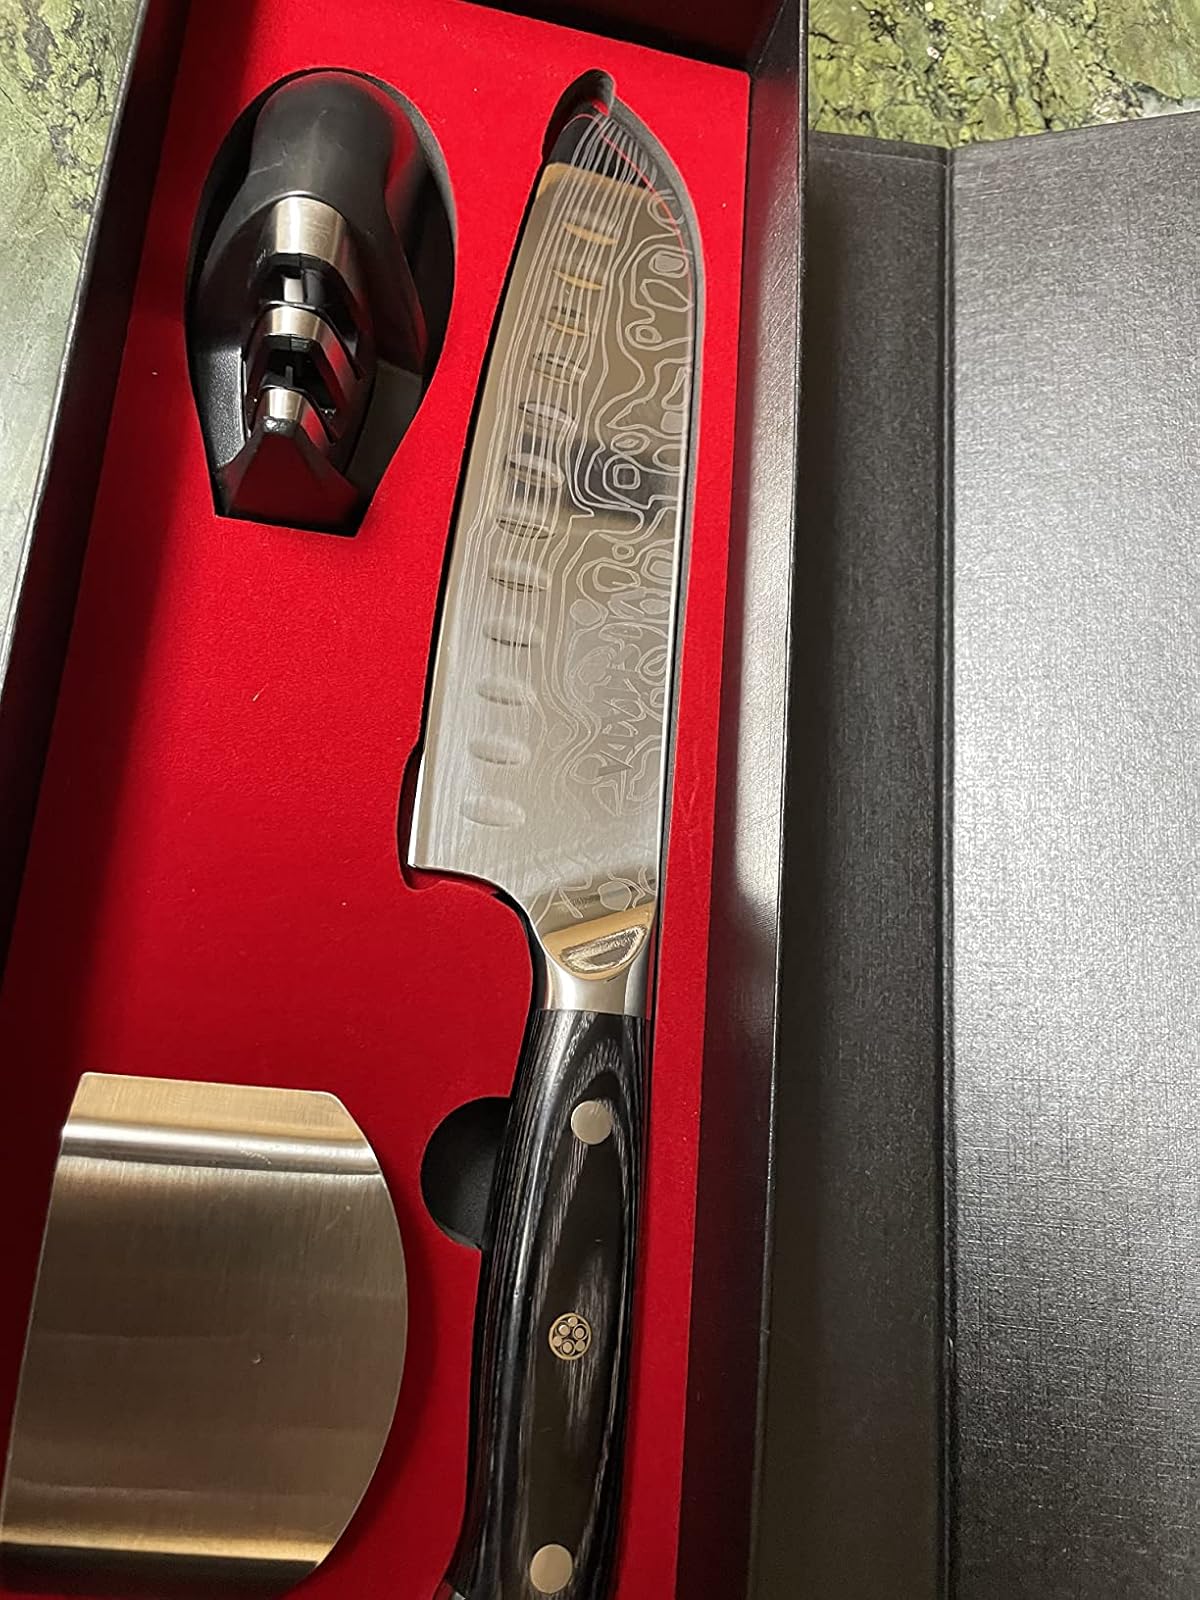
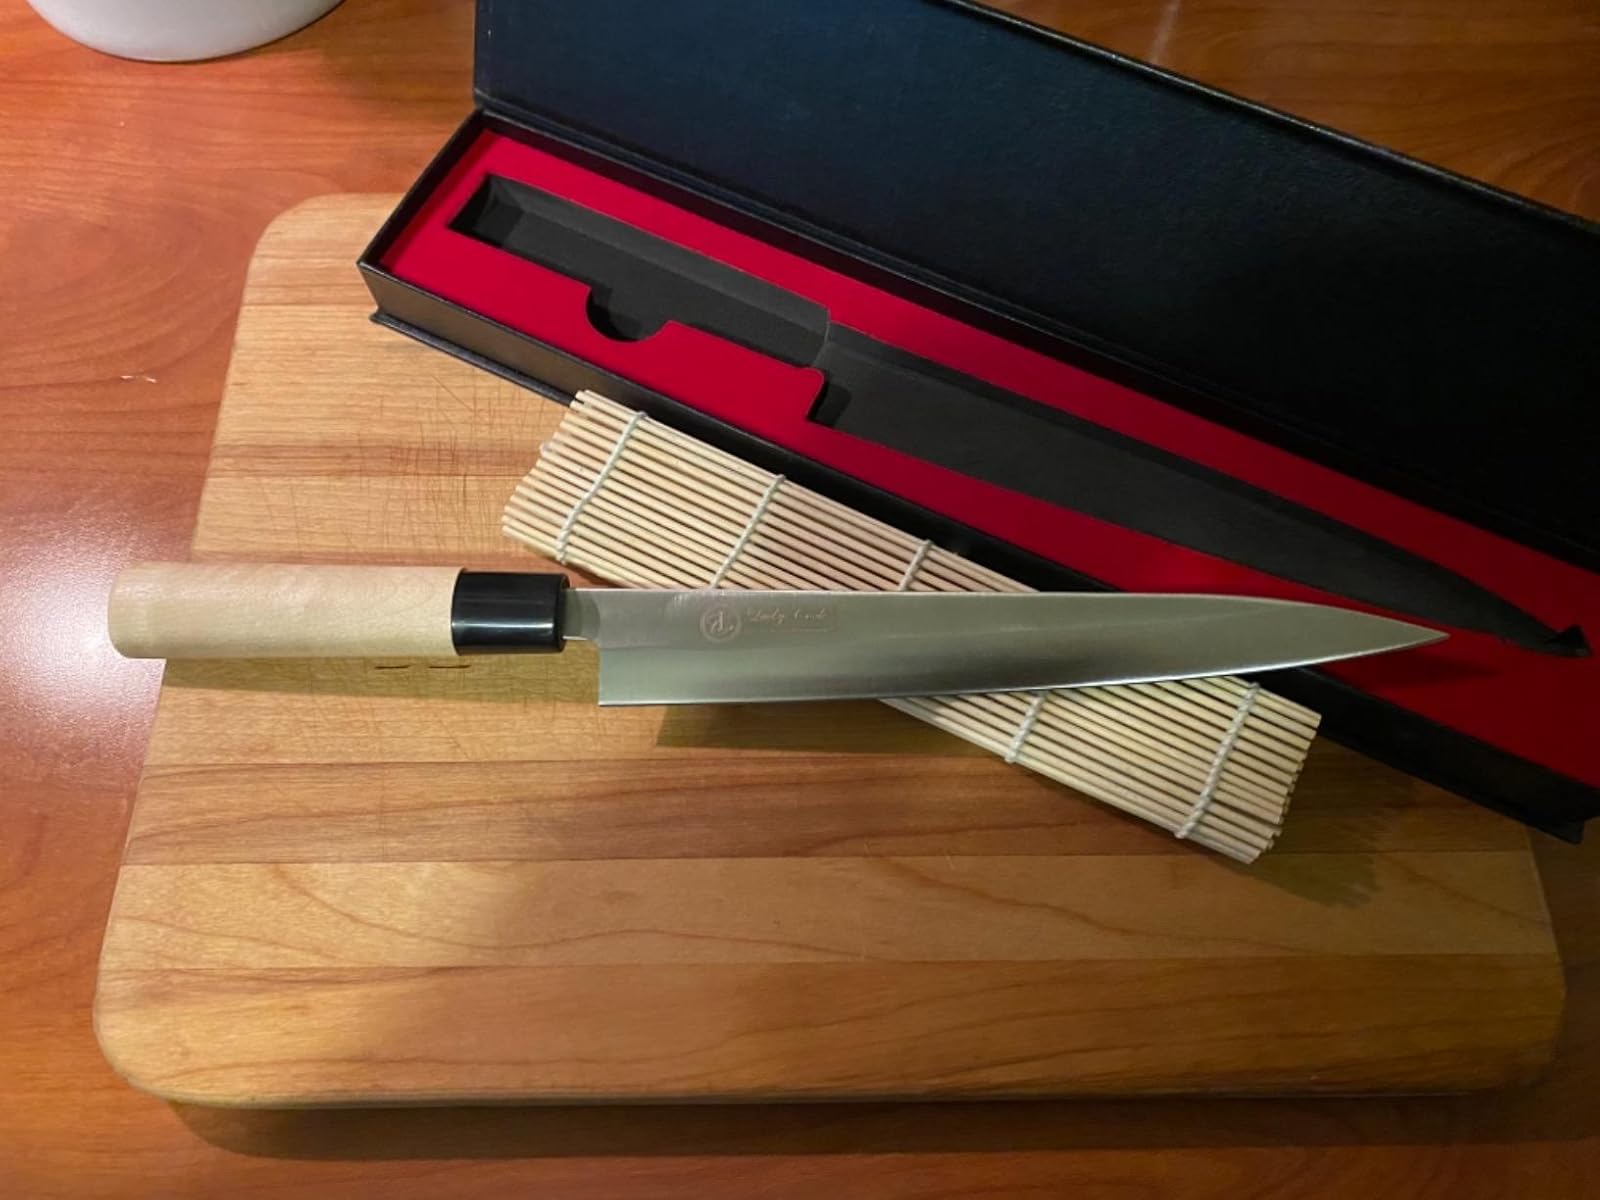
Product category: items_knife
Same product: no